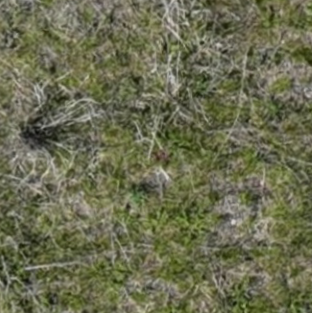
Month: may
Dye color: red
Dye concentration: low